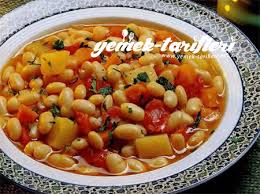
Yemek: kuru_fasulye